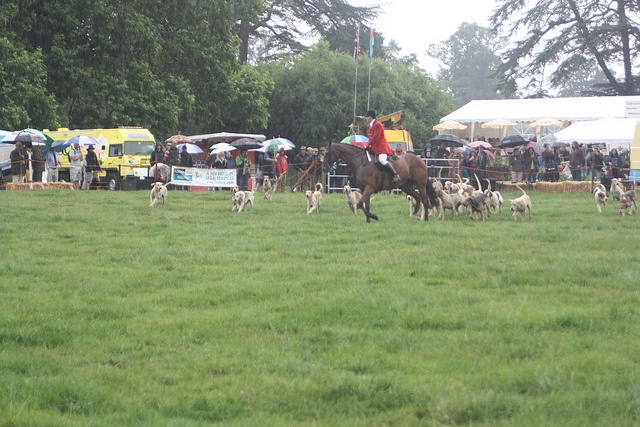
there is a jockey and a horse running on the field
The Master of Hounds leading the dogs out for a fox hunt.
A rider and horse during a sporting event.
A person rides a horse while being trailed by a pack of dogs.
An equestrian fox hunting event is underway in the rain.